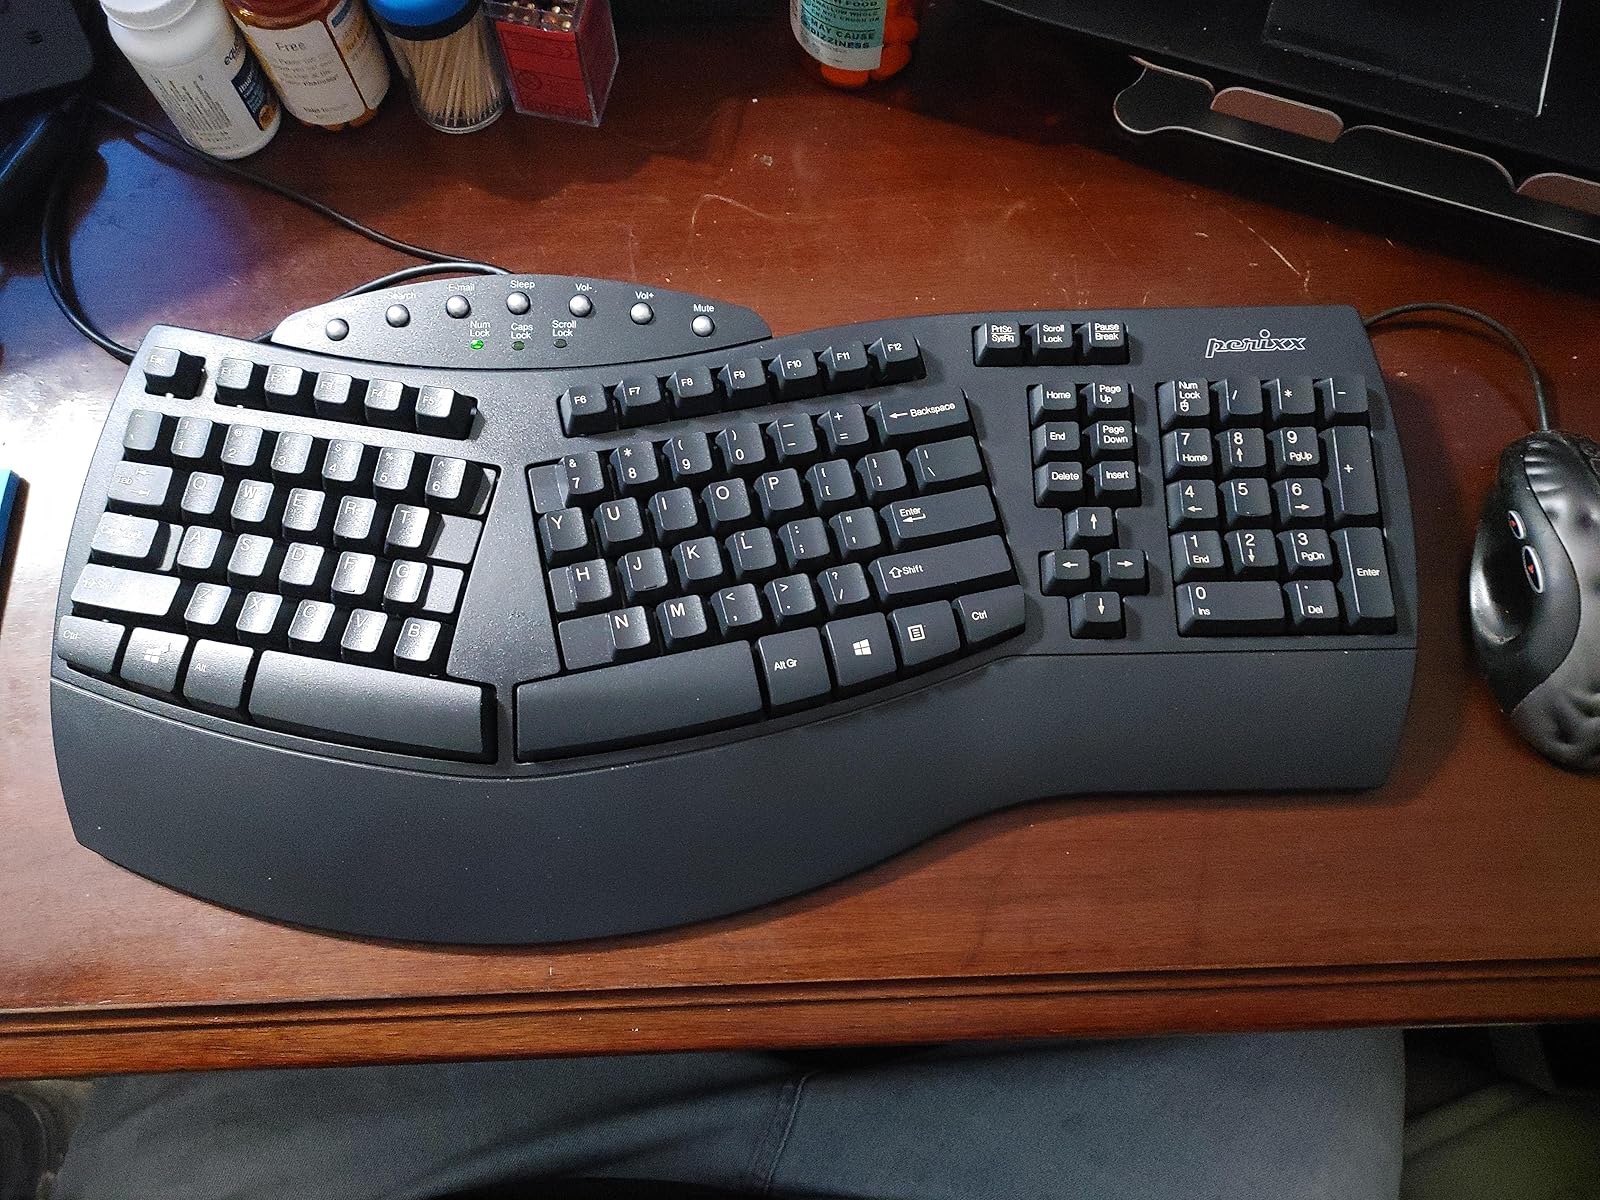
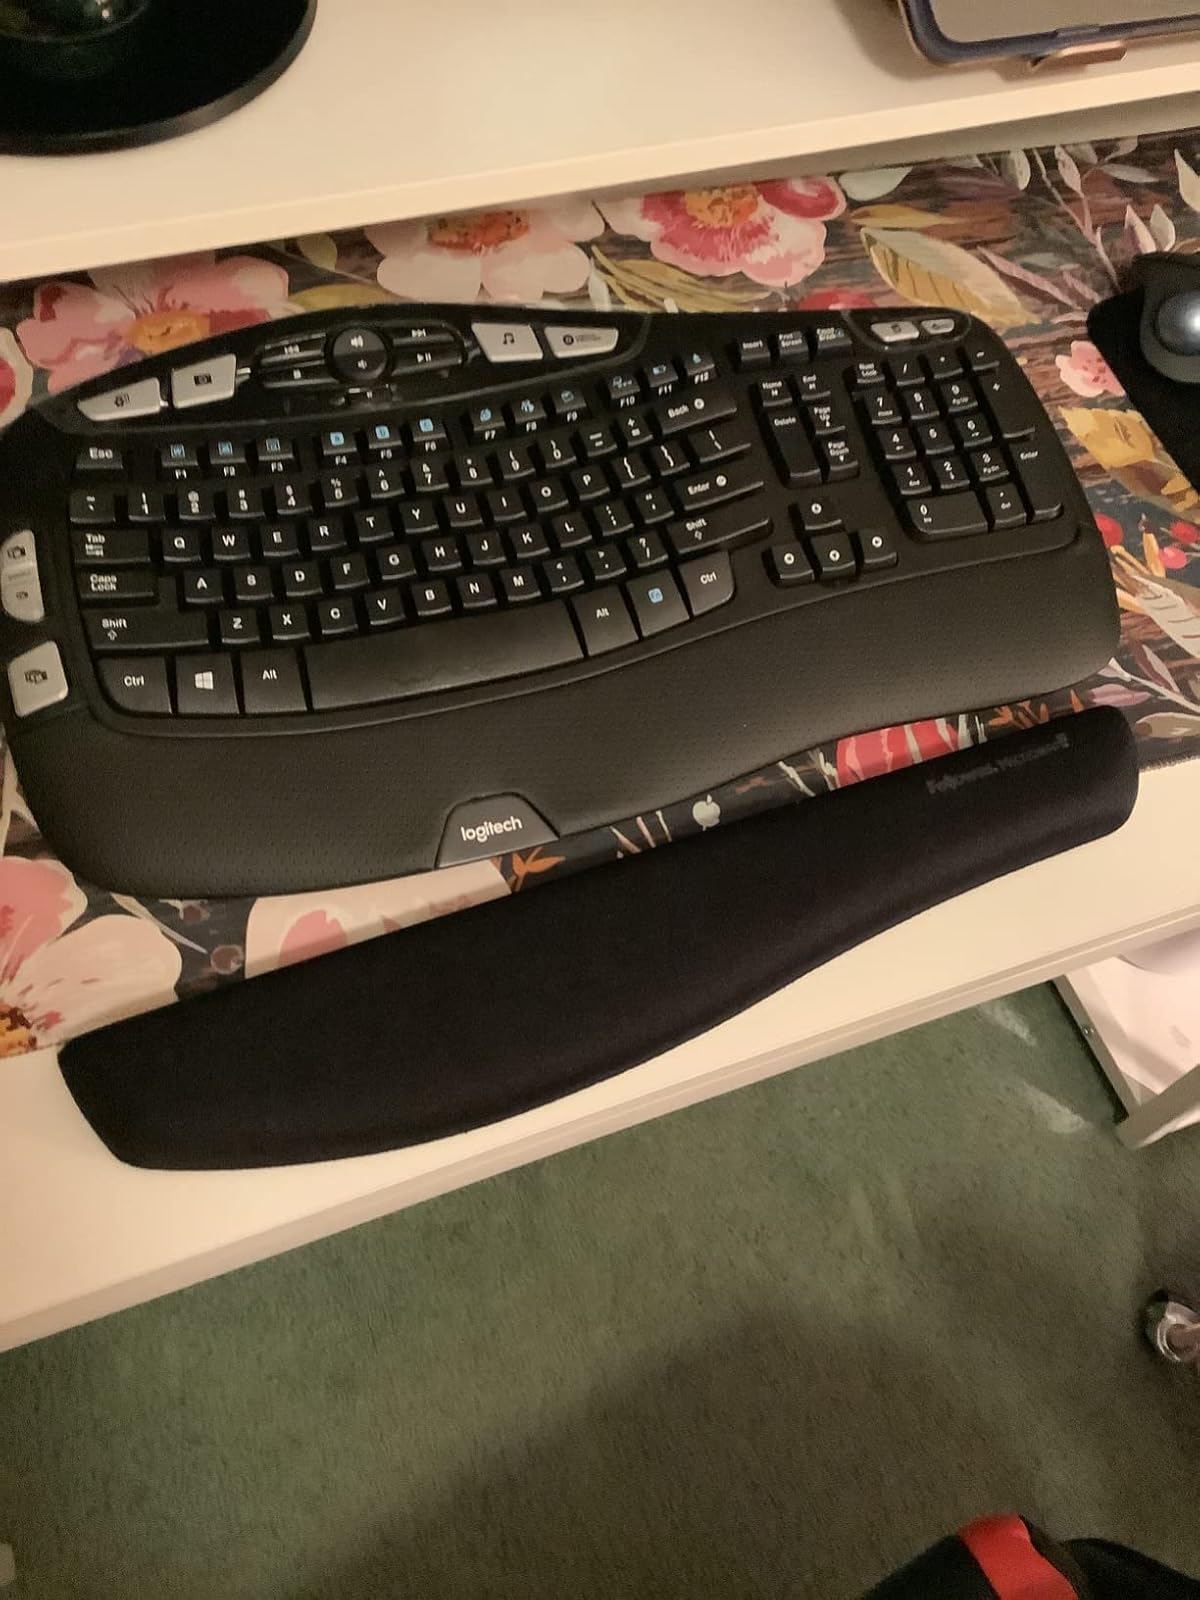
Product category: keyboard
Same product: no